Ngoni (instrument)

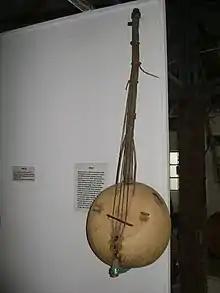
The donso ngoni (hunter's harp, shown) is similar to the kamale ngoni, but has fewer strings.

The smaller "kamale ngoni" or "young man's harp" is claimed to be invented by the musician Alata Brulaye around the 1950s and 1960s in Mali. It became popular in the Wassoulou region and contributed to the rise of Wassoulou music in the 1970s and 1990s.